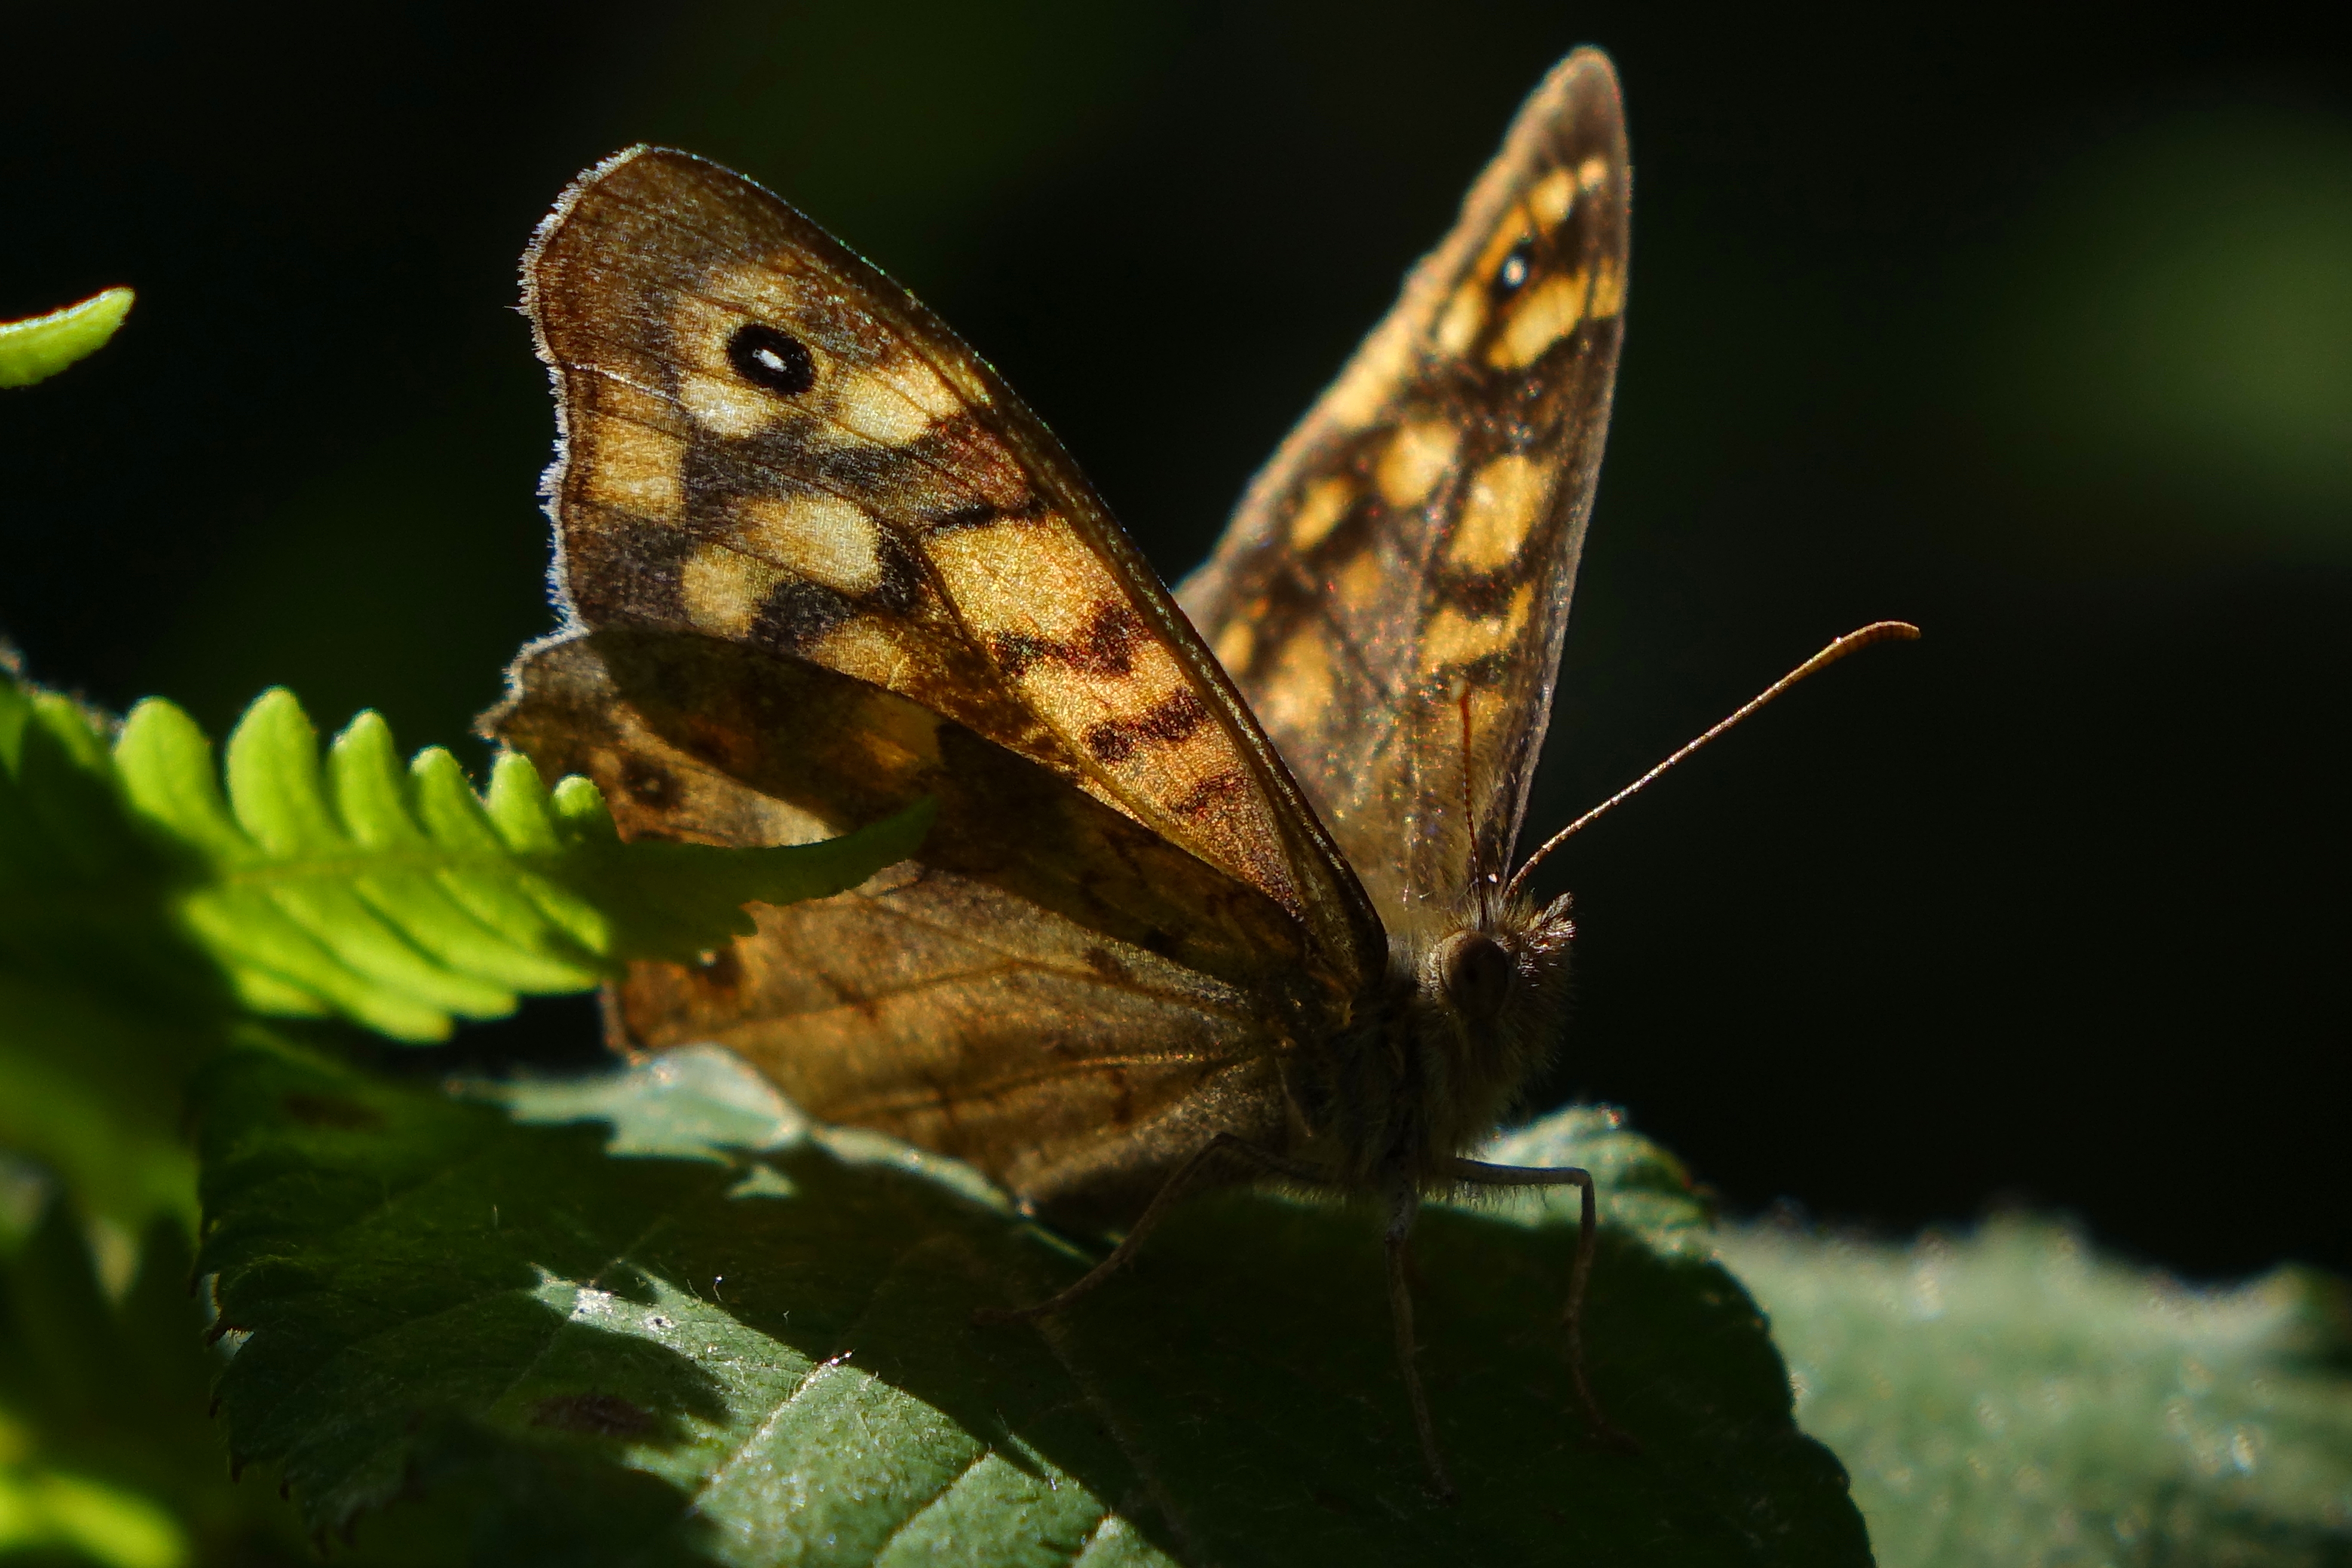
nature, wing, photography, leaf, flower, wildlife, green, insect, macro, moth, butterfly, fauna, invertebrate, close up, animals, naturaleza, galicia, foz, butterflies, espana, ggl1, gaby1, xovesphoto, animales, sonyrx10, rx10, mariposas, gphoto, xelodegalicia, macro photography, arthropod, gabrielcoru a, pontevellafozgaliciaespa a, pollinator, moths and butterflies, lycaenid, brush footed butterfly, colias